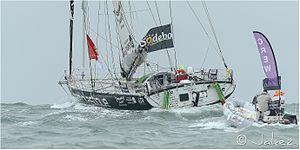
Alessandro Di Benedetto, né le 5 janvier 1981 à Rome, est un navigateur à la voile franco-italien. Il est connu pour ses traversées en solitaire de l'Atlantique et du Pacifique sur catamaran de sport, et pour son tour du monde en solitaire, sans escale et sans assistance sur un voilier Mini de 6,50 mètres.